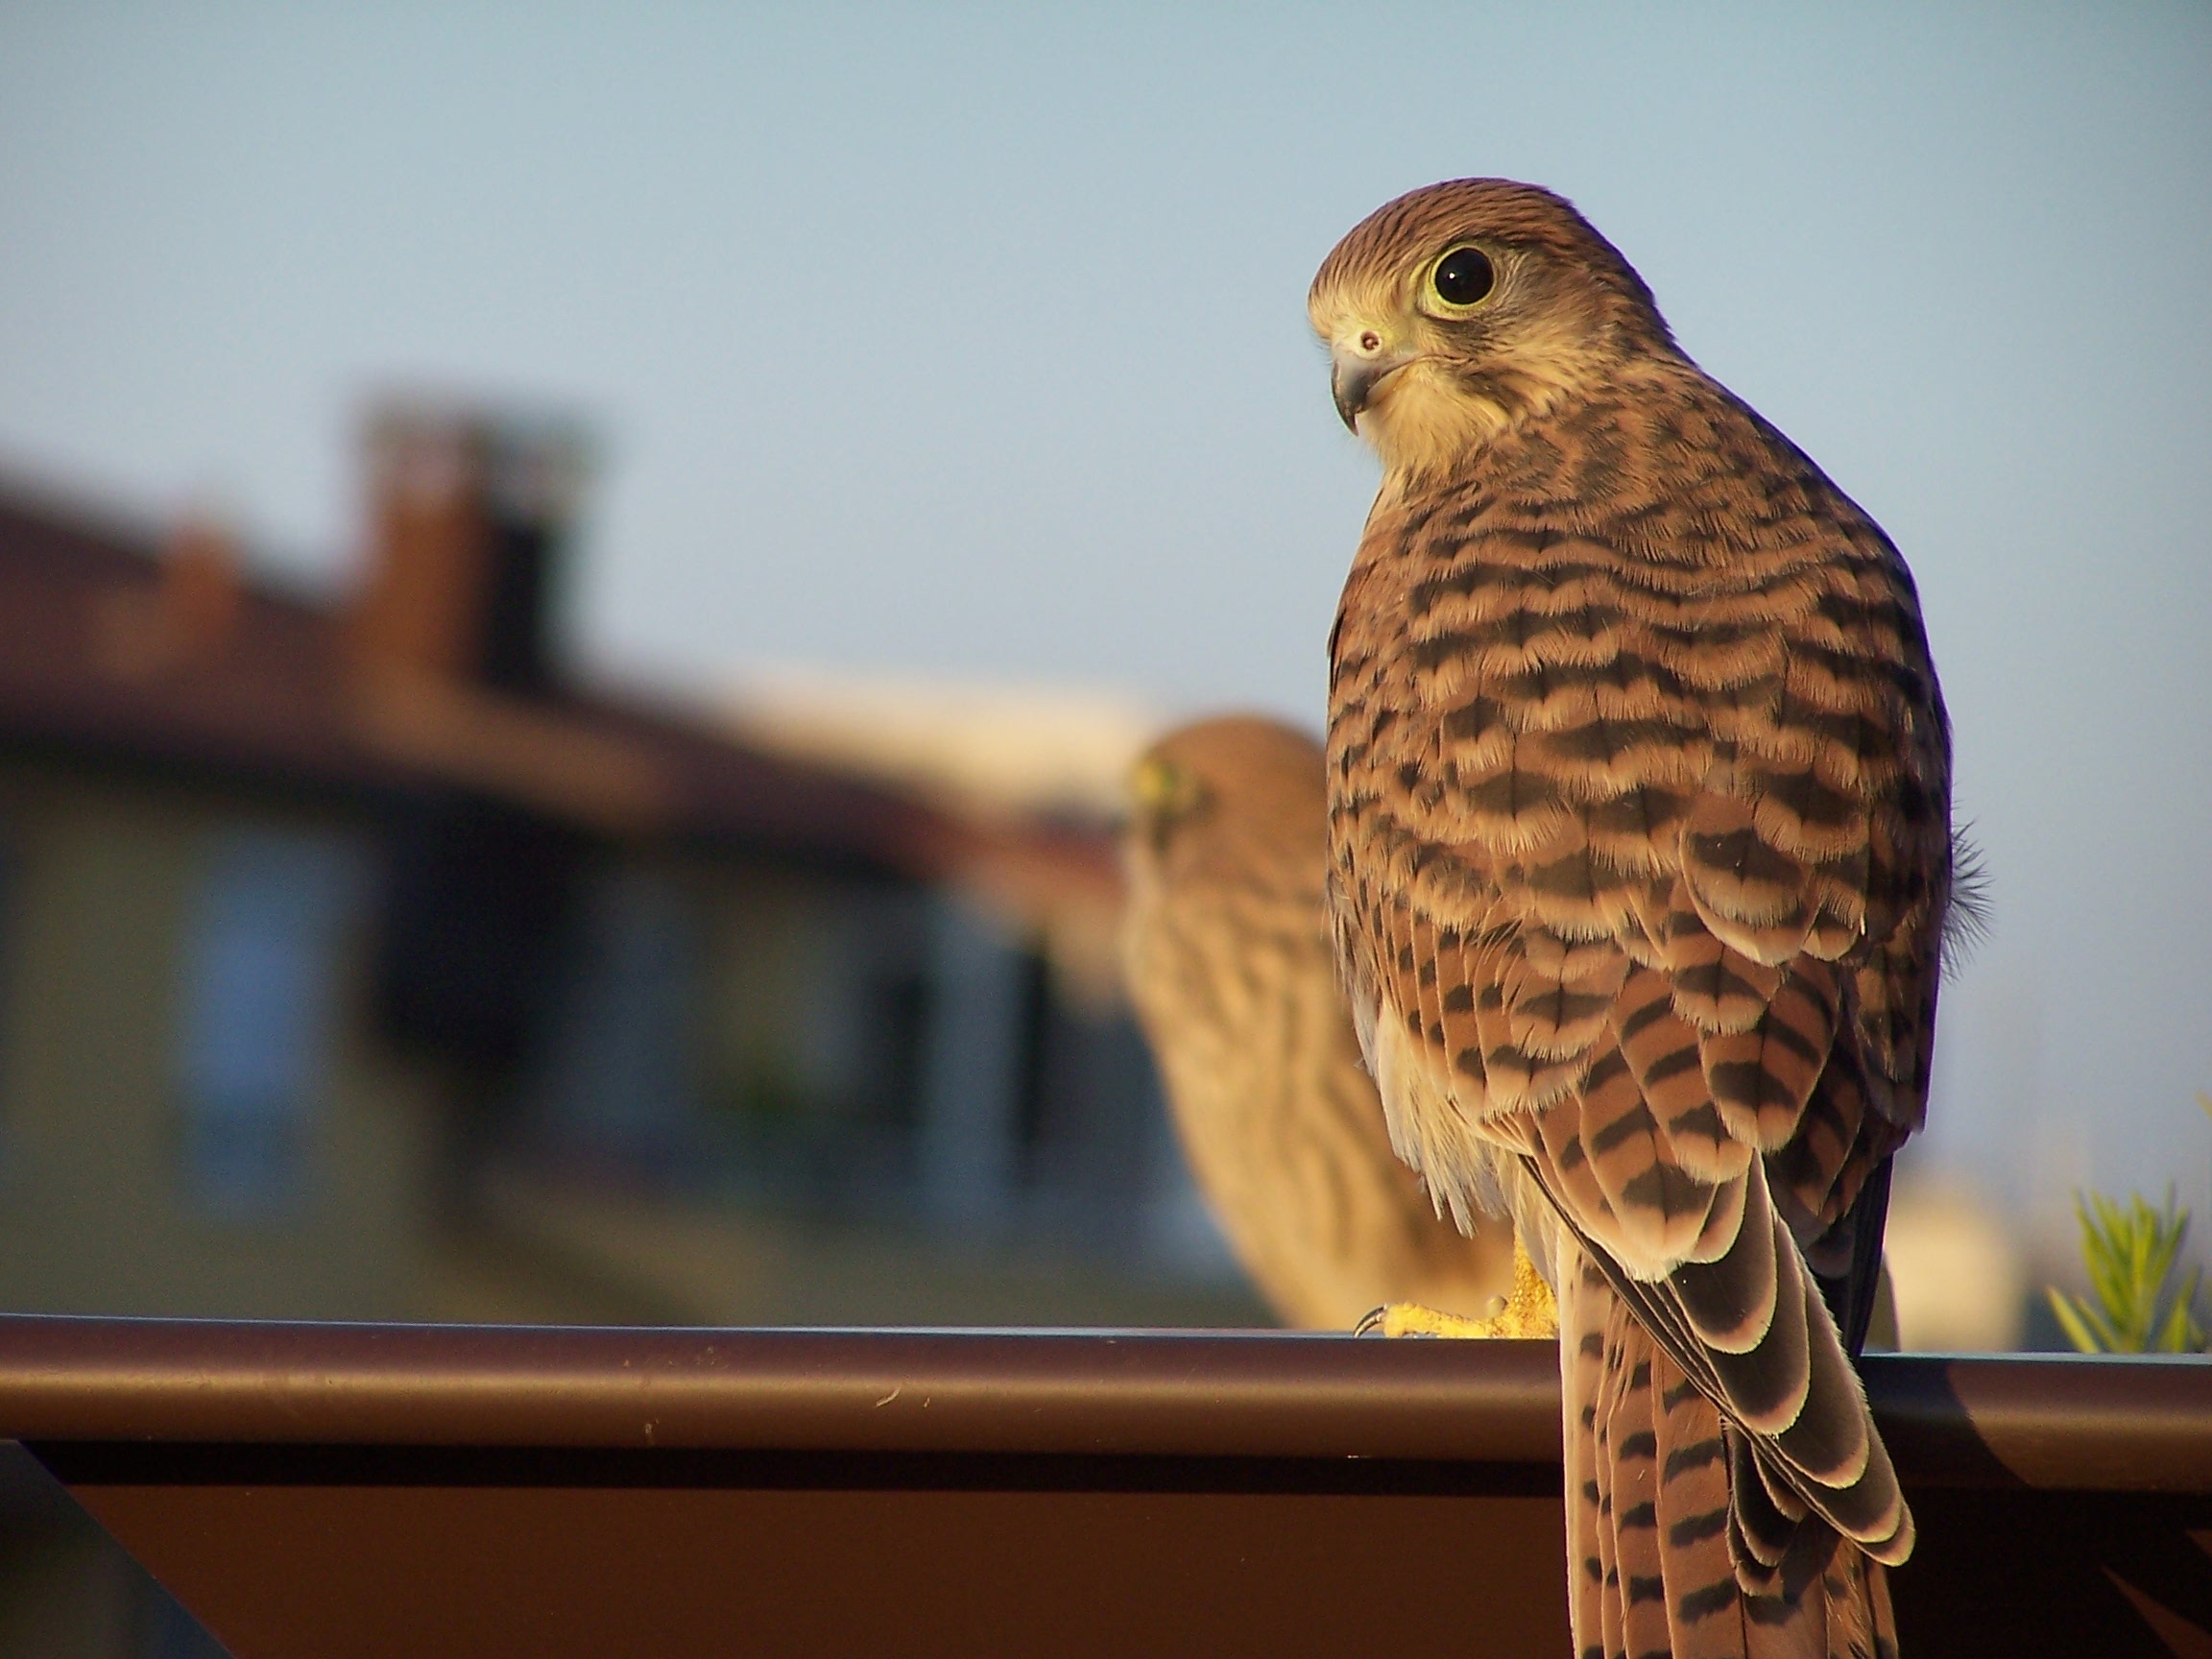
bird, wild, beak, hawk, owl, fauna, bird of prey, vertebrate, falcon, kestrel, accipitriformes